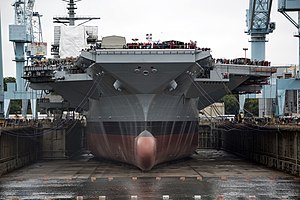
USS Gerald R. Ford / Galleri
USS Gerald R. Ford er et hangarskib i Gerald R. Ford-klassen i United States Navy. Skibet er navngivet efter den 38. amerikanske præsident Gerald R. Ford, der selv gjorde tjeneste i flåden under 2. verdenskrig på hangarskibet USS Monterey. Teknisk set udgør USS Gerald R. Ford en ny generation af hangarskibe, da hun er udrustet med elektromagnetiske katapulter, hvilket sammen med en række øvrige forbedringer giver mulighed for op til 25% flere flystarter og samtidig kræver 25% færre besætning.